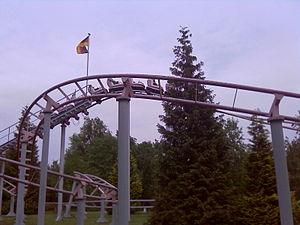
Beto Carrero World